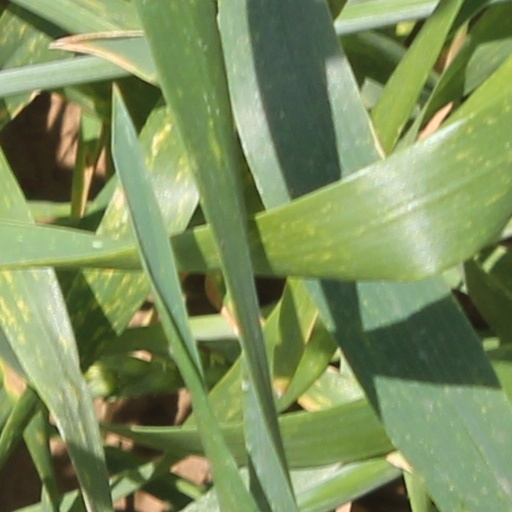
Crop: wheat